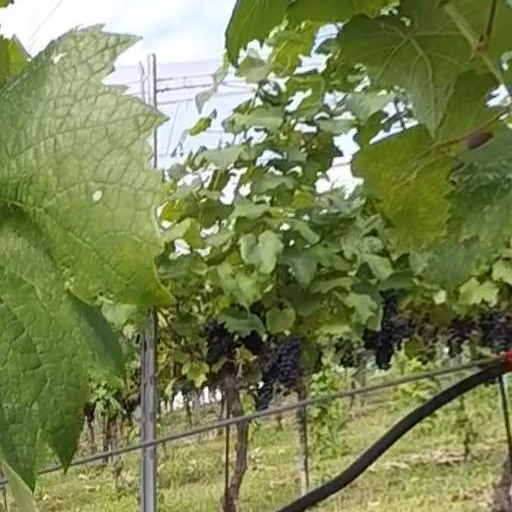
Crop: grape